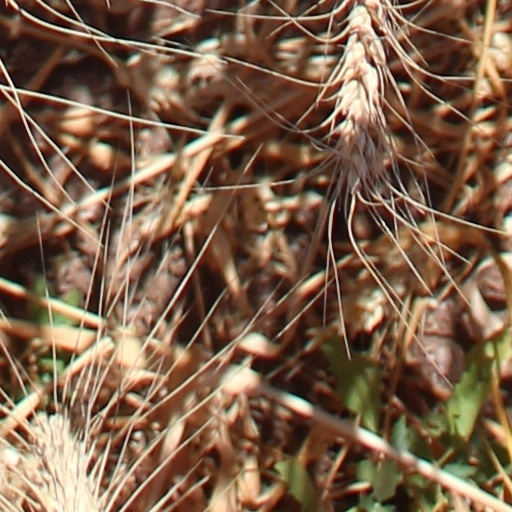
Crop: wheat